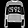
Label: Pullover